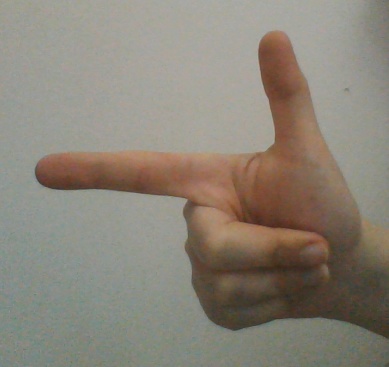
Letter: yaa